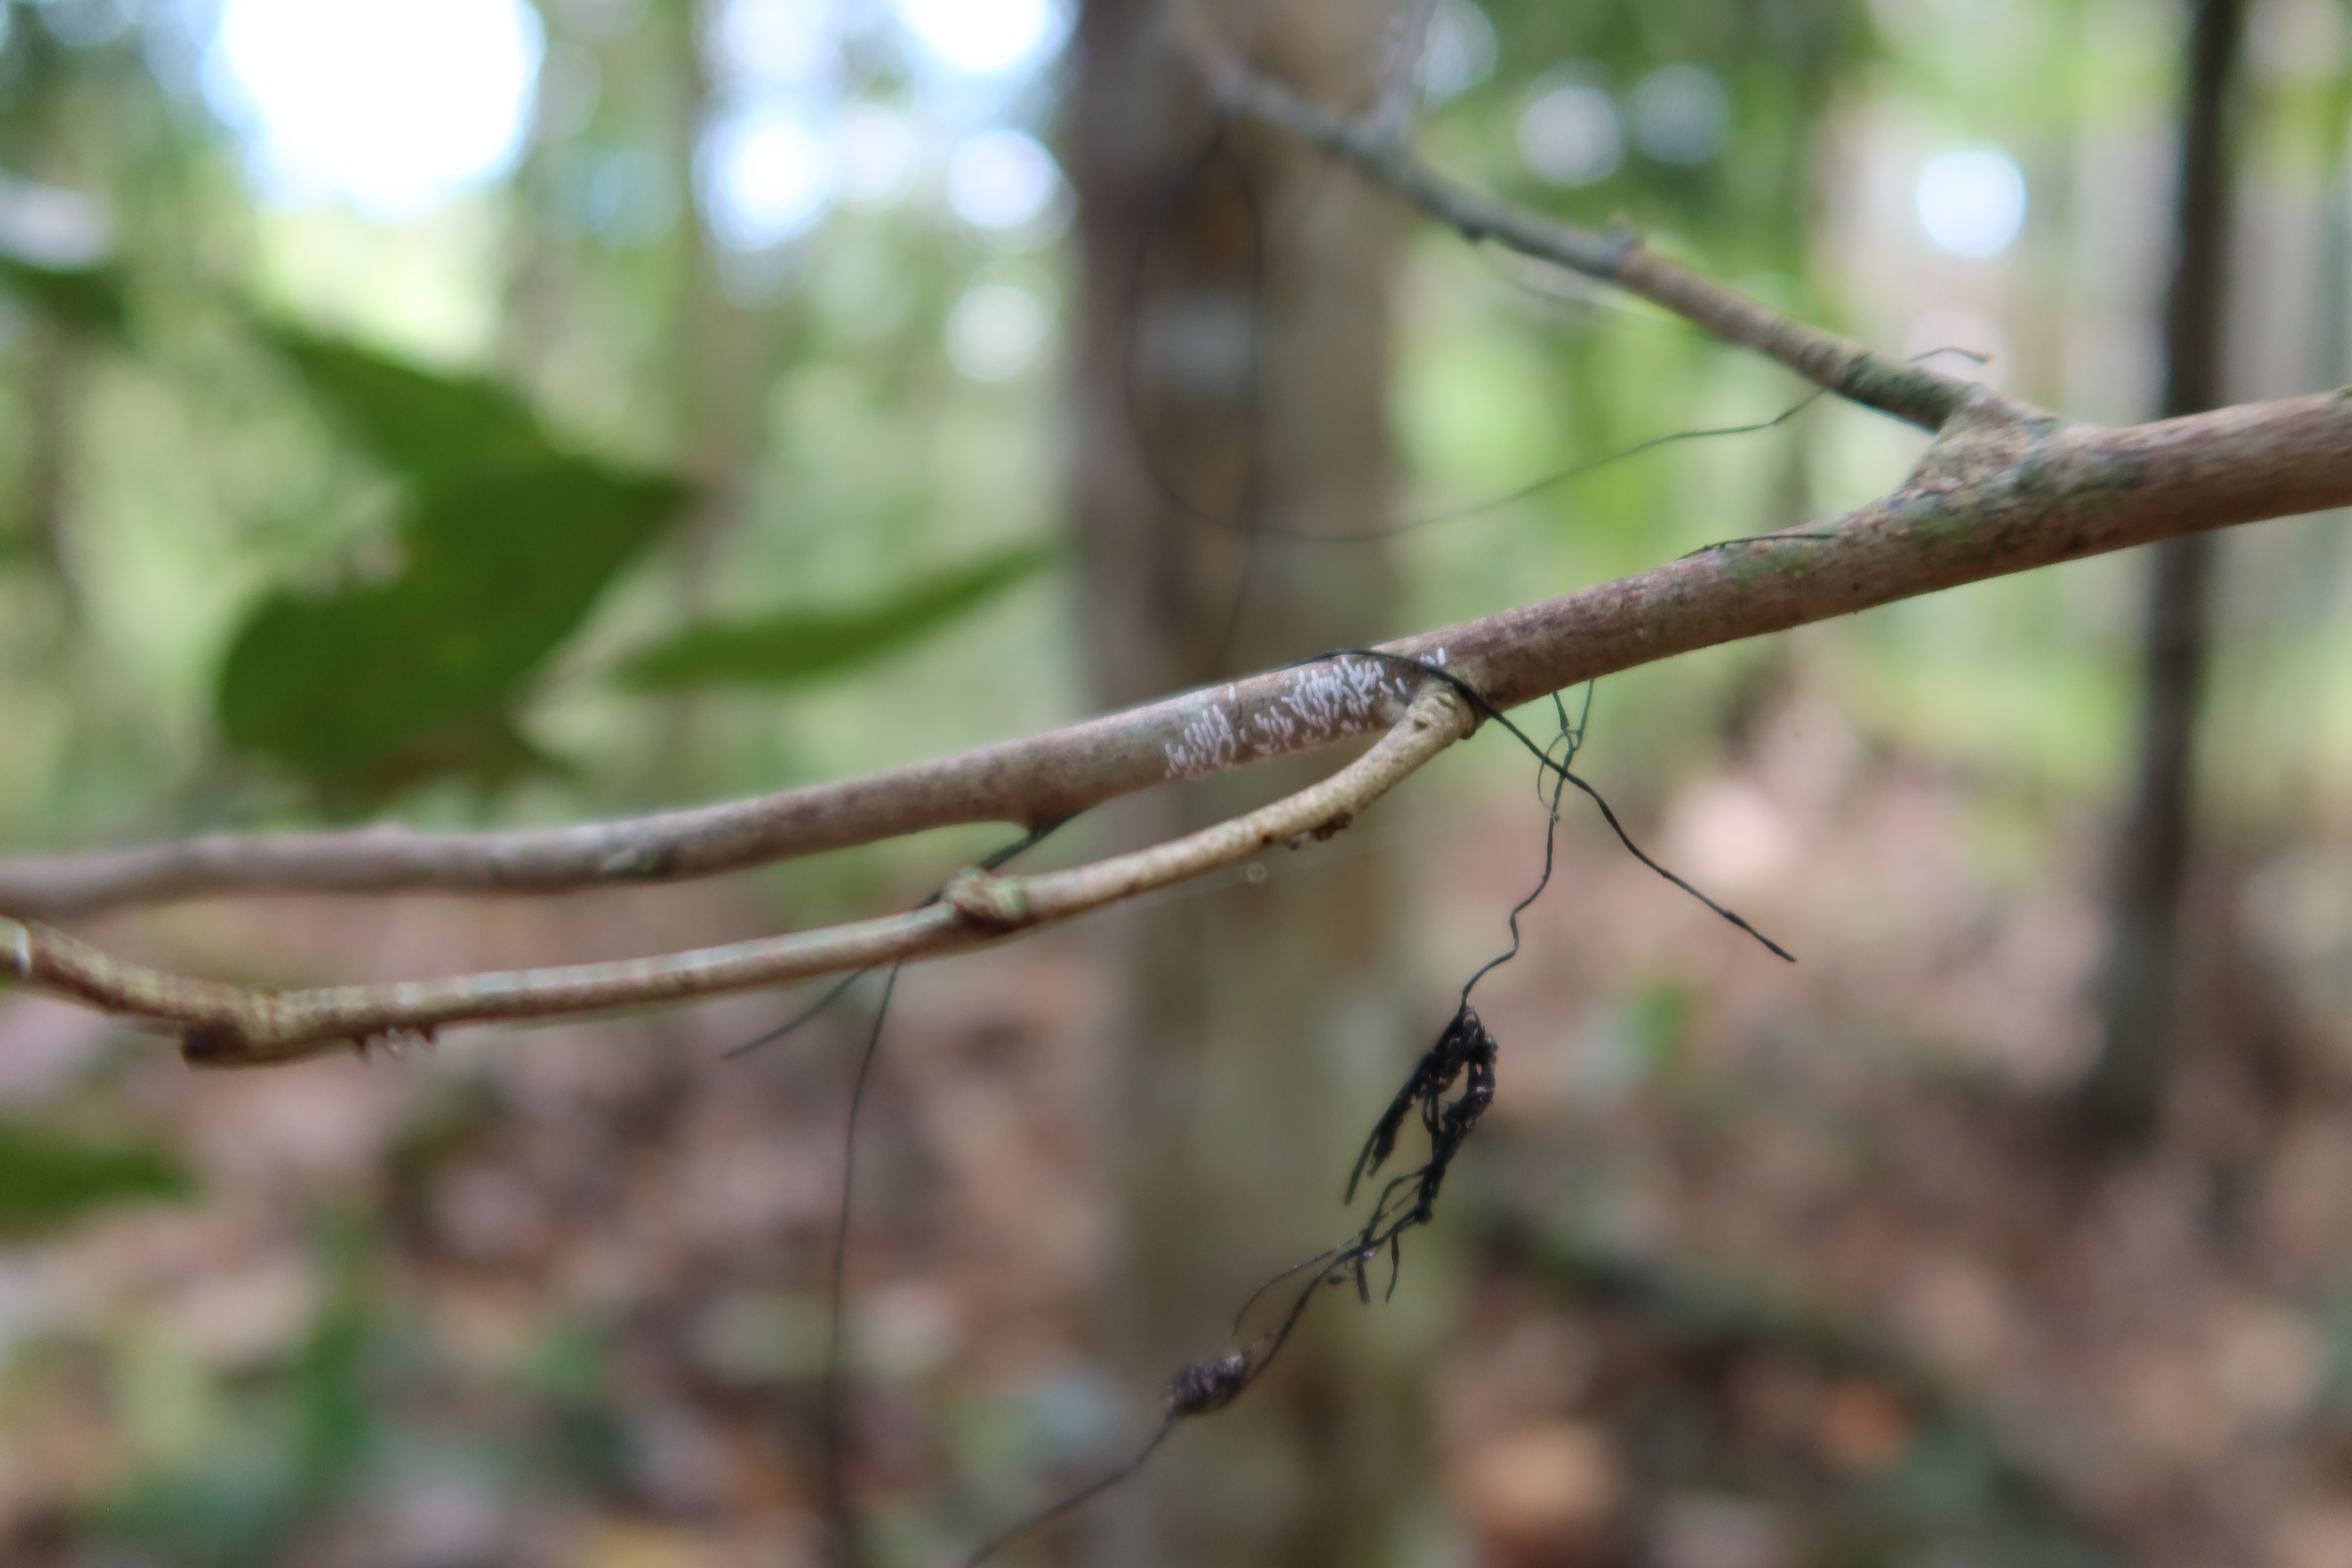
Label: Mealy bugs